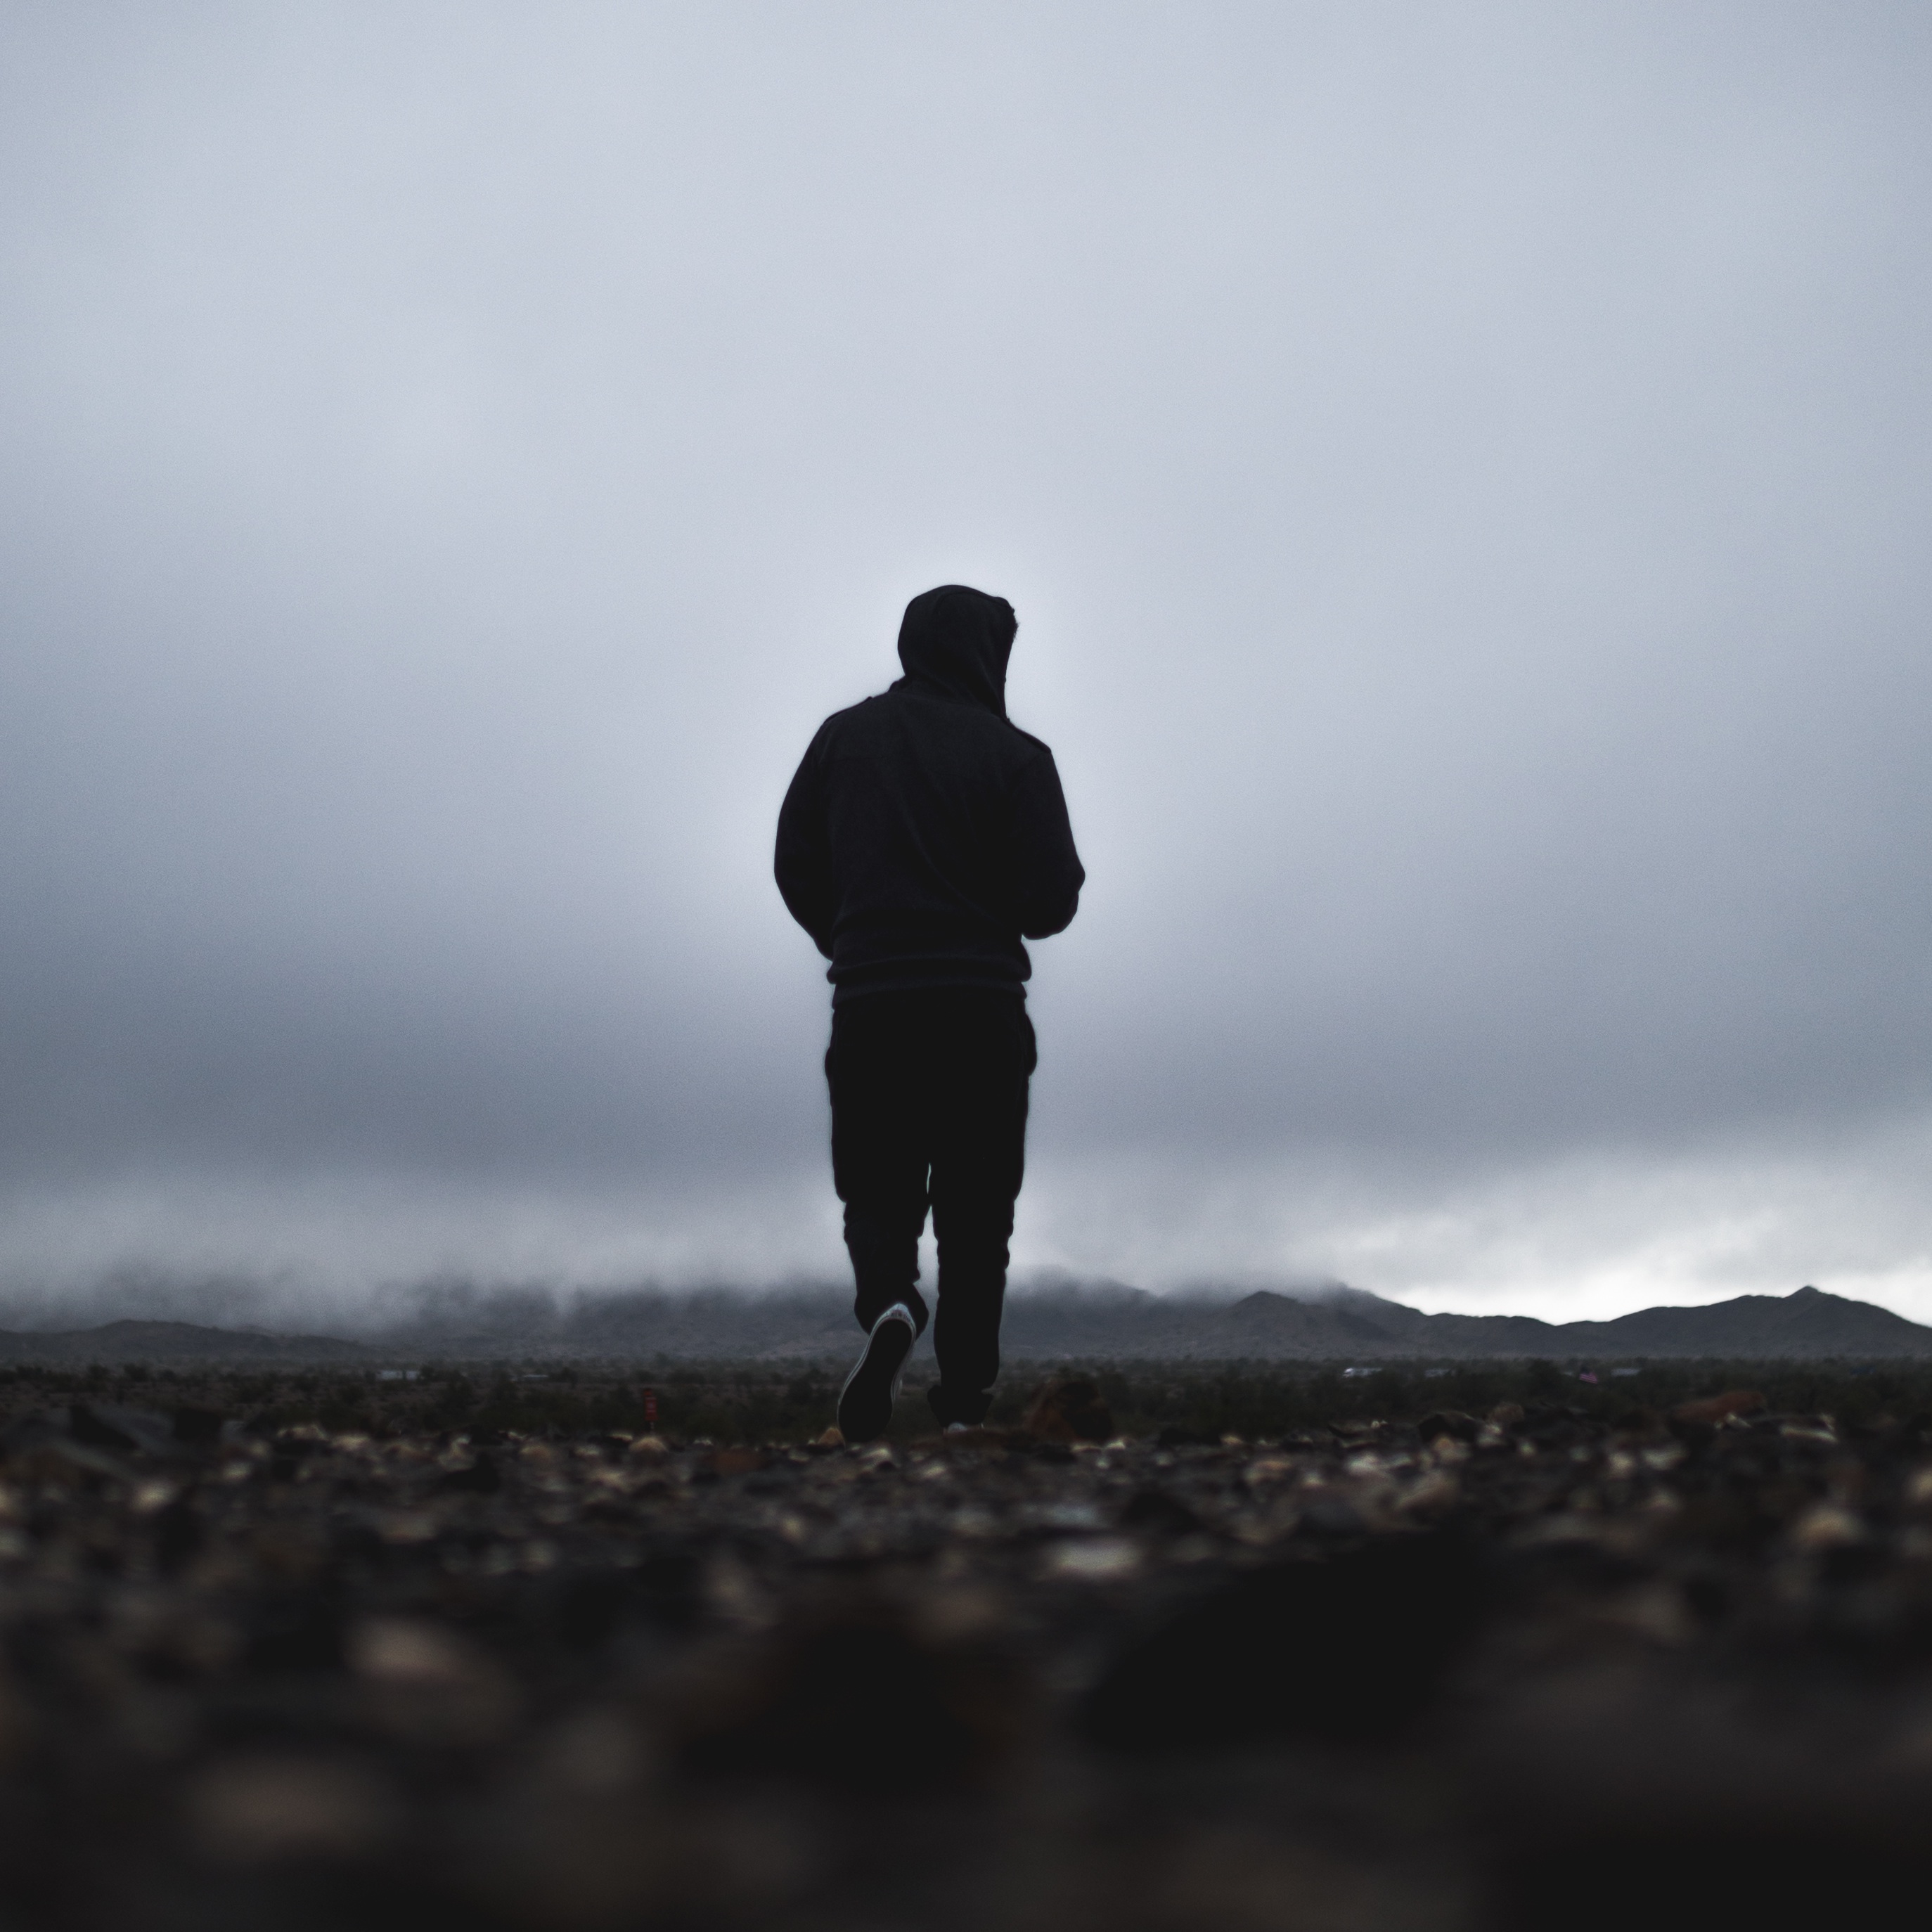
man, sea, horizon, silhouette, person, mountain, cloud, fog, morning, male, weather, hoodie, atmospheric phenomenon